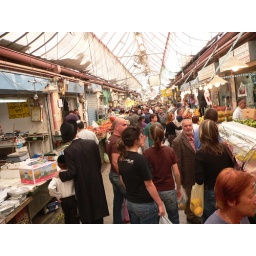
fruit market in j-lem